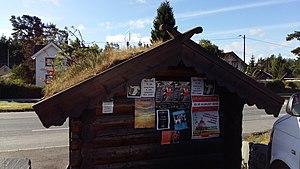
Arrêt de bus et panneau d'affichage très répandu en Norvège du Sud.
La décoration de pignon en Scandinavie dans l’habitat traditionnel et rural des pays nordiques est intimement liée à la construction en bois et aux bâtiments en rondins empilés. Contrairement à d’autres régions européennes où la maison principale fait l’objet d’une attention plus particulière de la part des propriétaires, l’ornementation concerne à la fois l’habitation principale et les bâtiments annexes comme de simples greniers, des étables ou des fenils isolés pour lesquels la sculpture traditionnelle sur bois apporte des panneaux sculptés et des bas-reliefs qui complètent les motifs ornementaux des sommets de pignon. Alors qu’elle a quasi disparu dans de nombreuses régions scandinaves méridionales, elle s’est encore maintenue dans les régions de montagne, de hauts plateaux et de contrées très boisées à l’écart des axes de communication. La décoration supérieure du pignon joue soit sur un motif croisé, soit sur la verticalité d’un poteau, soit enfin sur les deux cumulés comme dans le stabbur sur la photographie ci-contre.